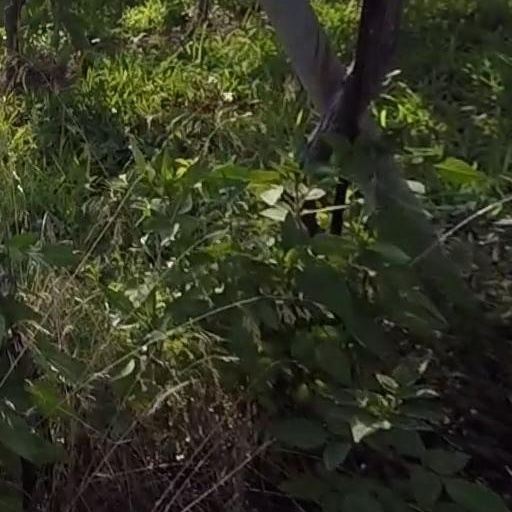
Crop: grape